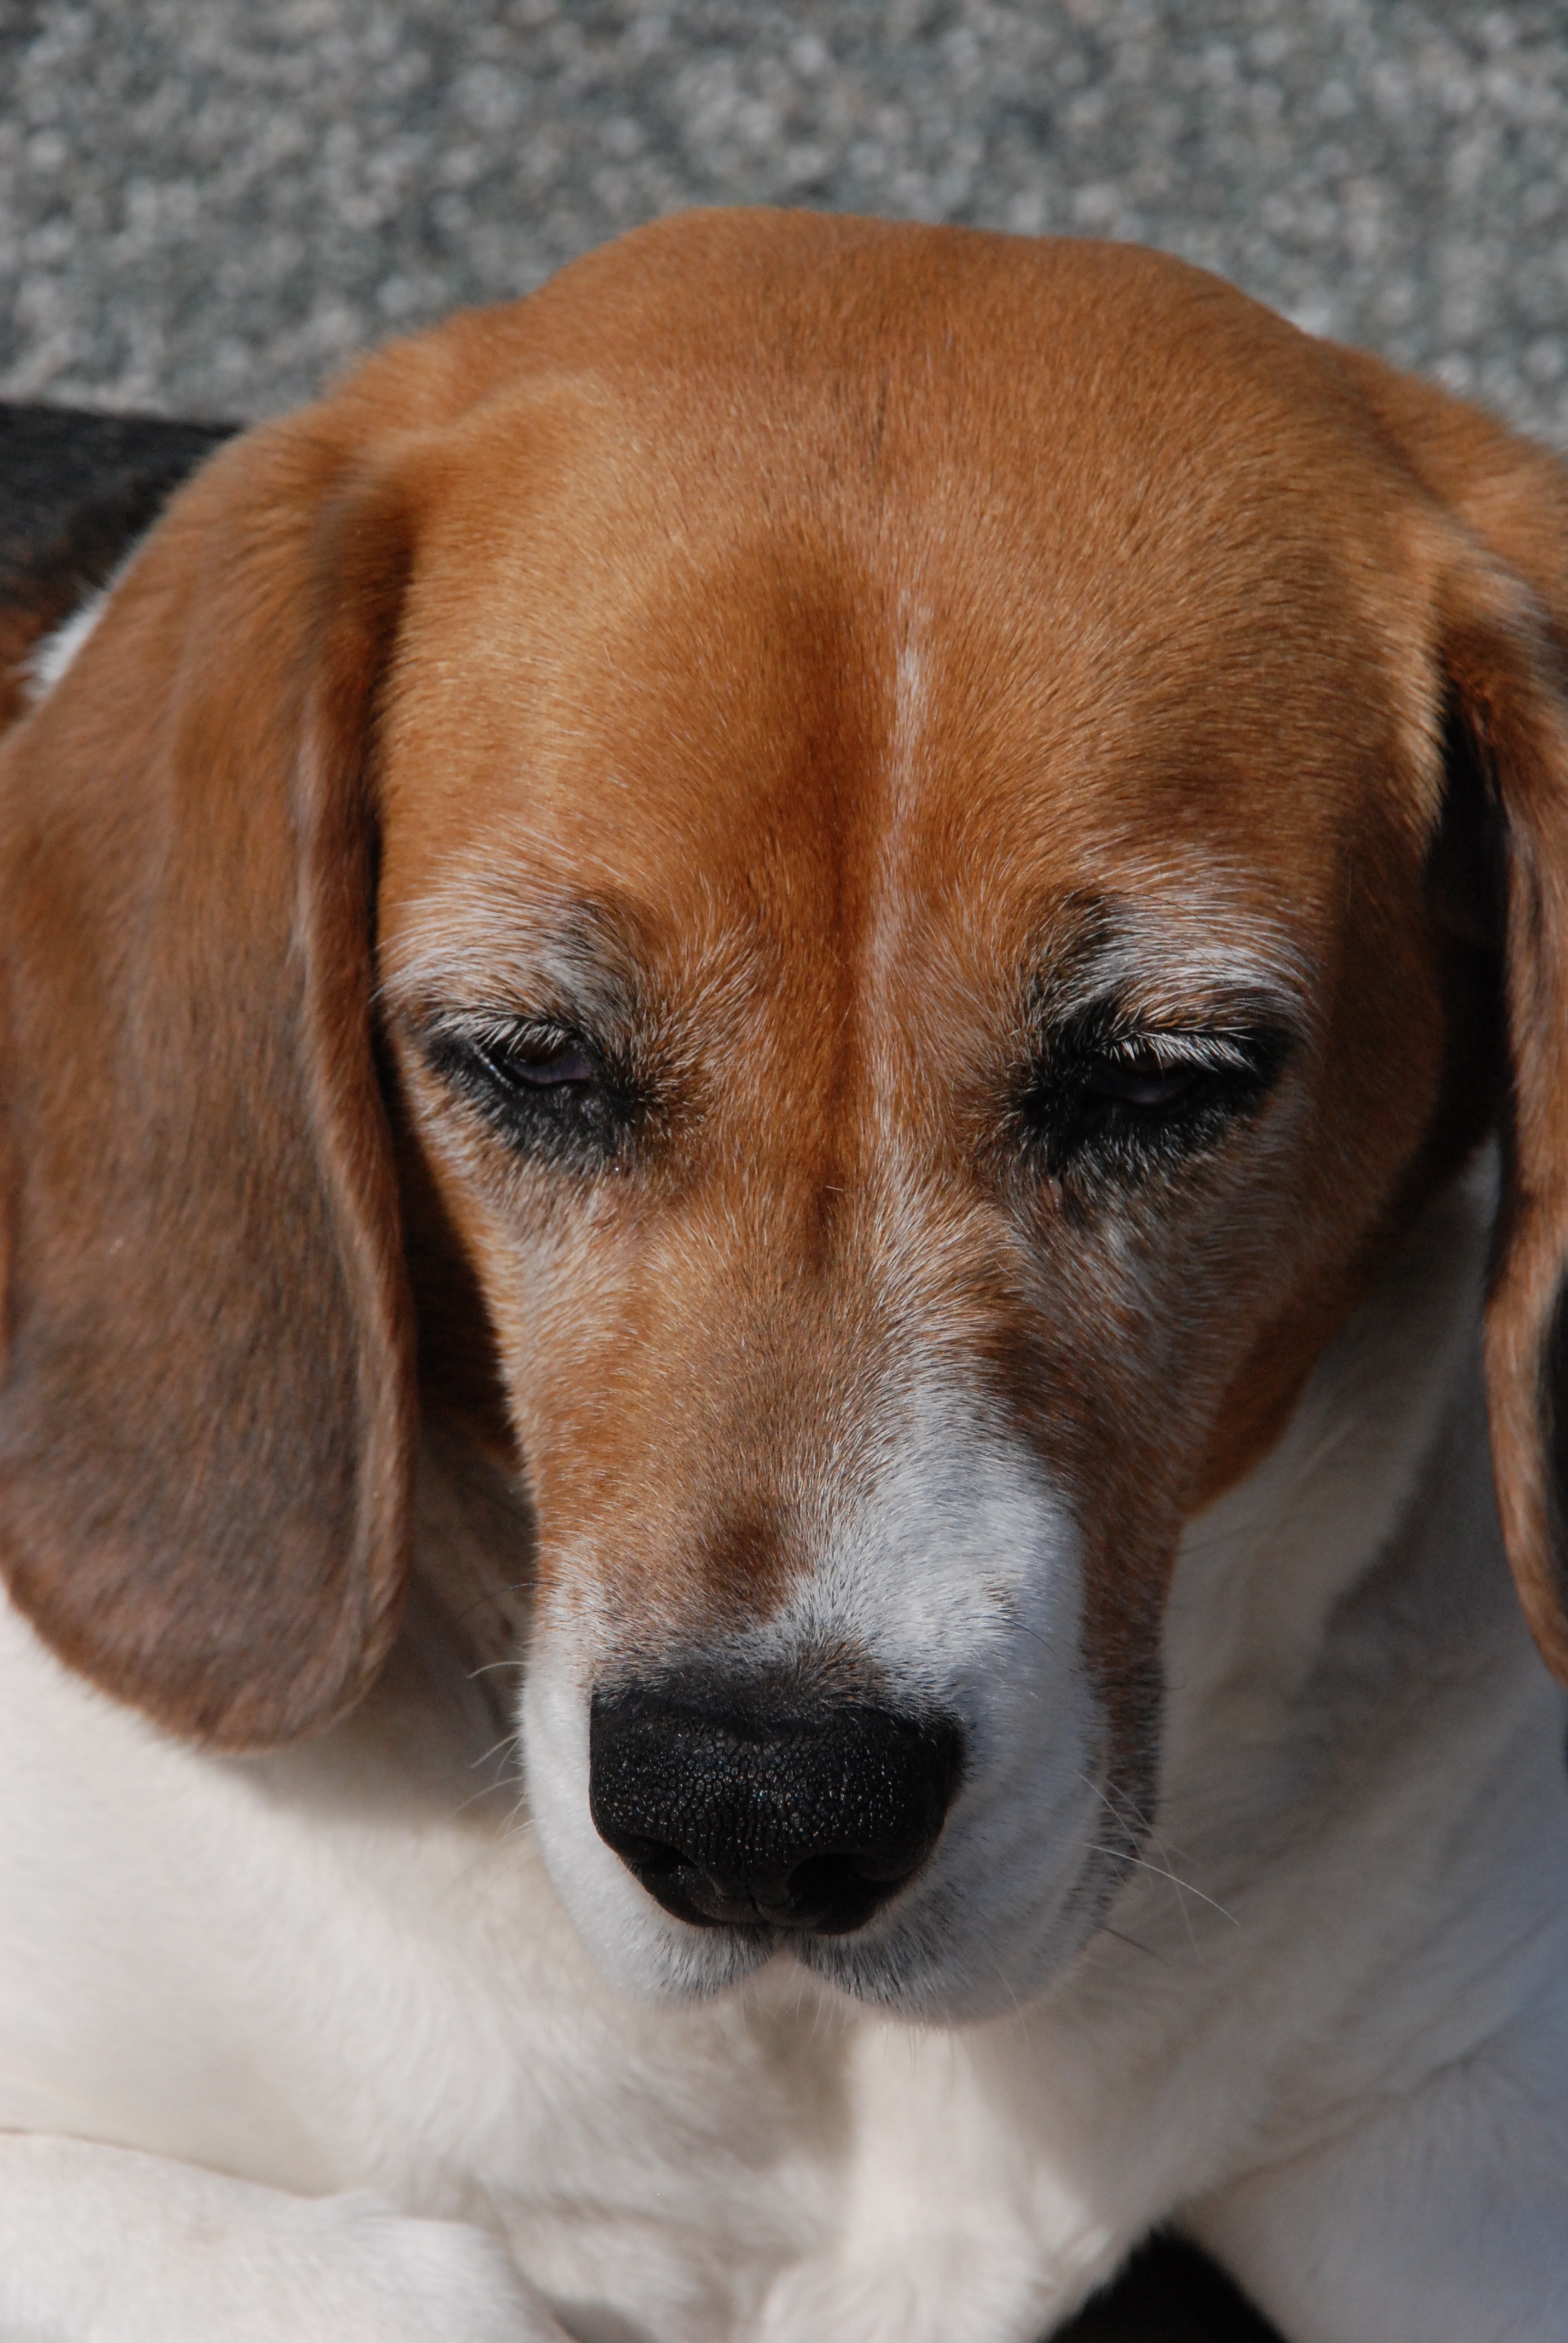
puppy, dog, mammal, hound, nose, snout, vertebrate, beagle, harrier, dog breed, dog like mammal, carnivoran, dog crossbreeds, american foxhound, english foxhound, treeing walker coonhound, coonhound, bigel